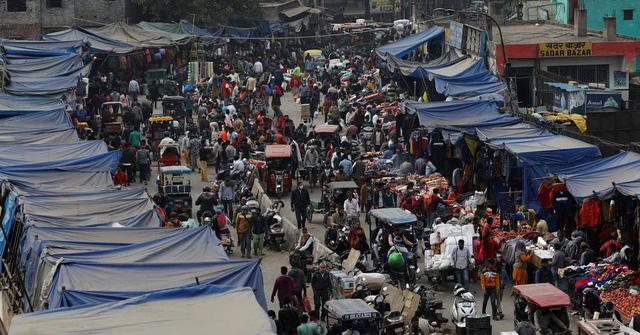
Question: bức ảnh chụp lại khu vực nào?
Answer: bức ảnh chụp lại một khu chợ đông đúc